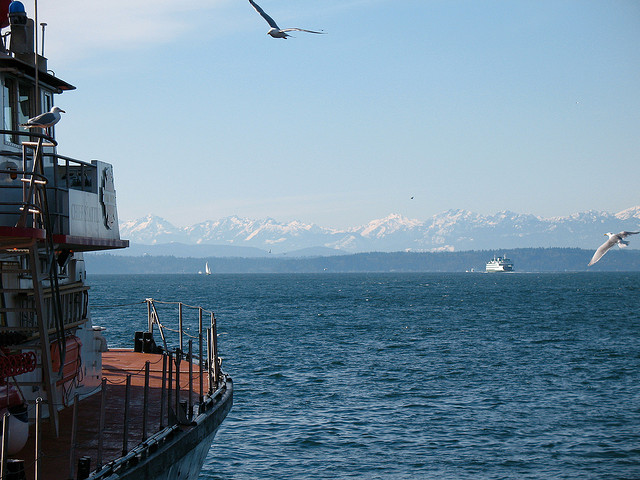
An ocean with gulls flying and a boat

a large boat in a large body of water

The ocean, with a boat in the distance and birds closeby